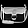
Label: Bag